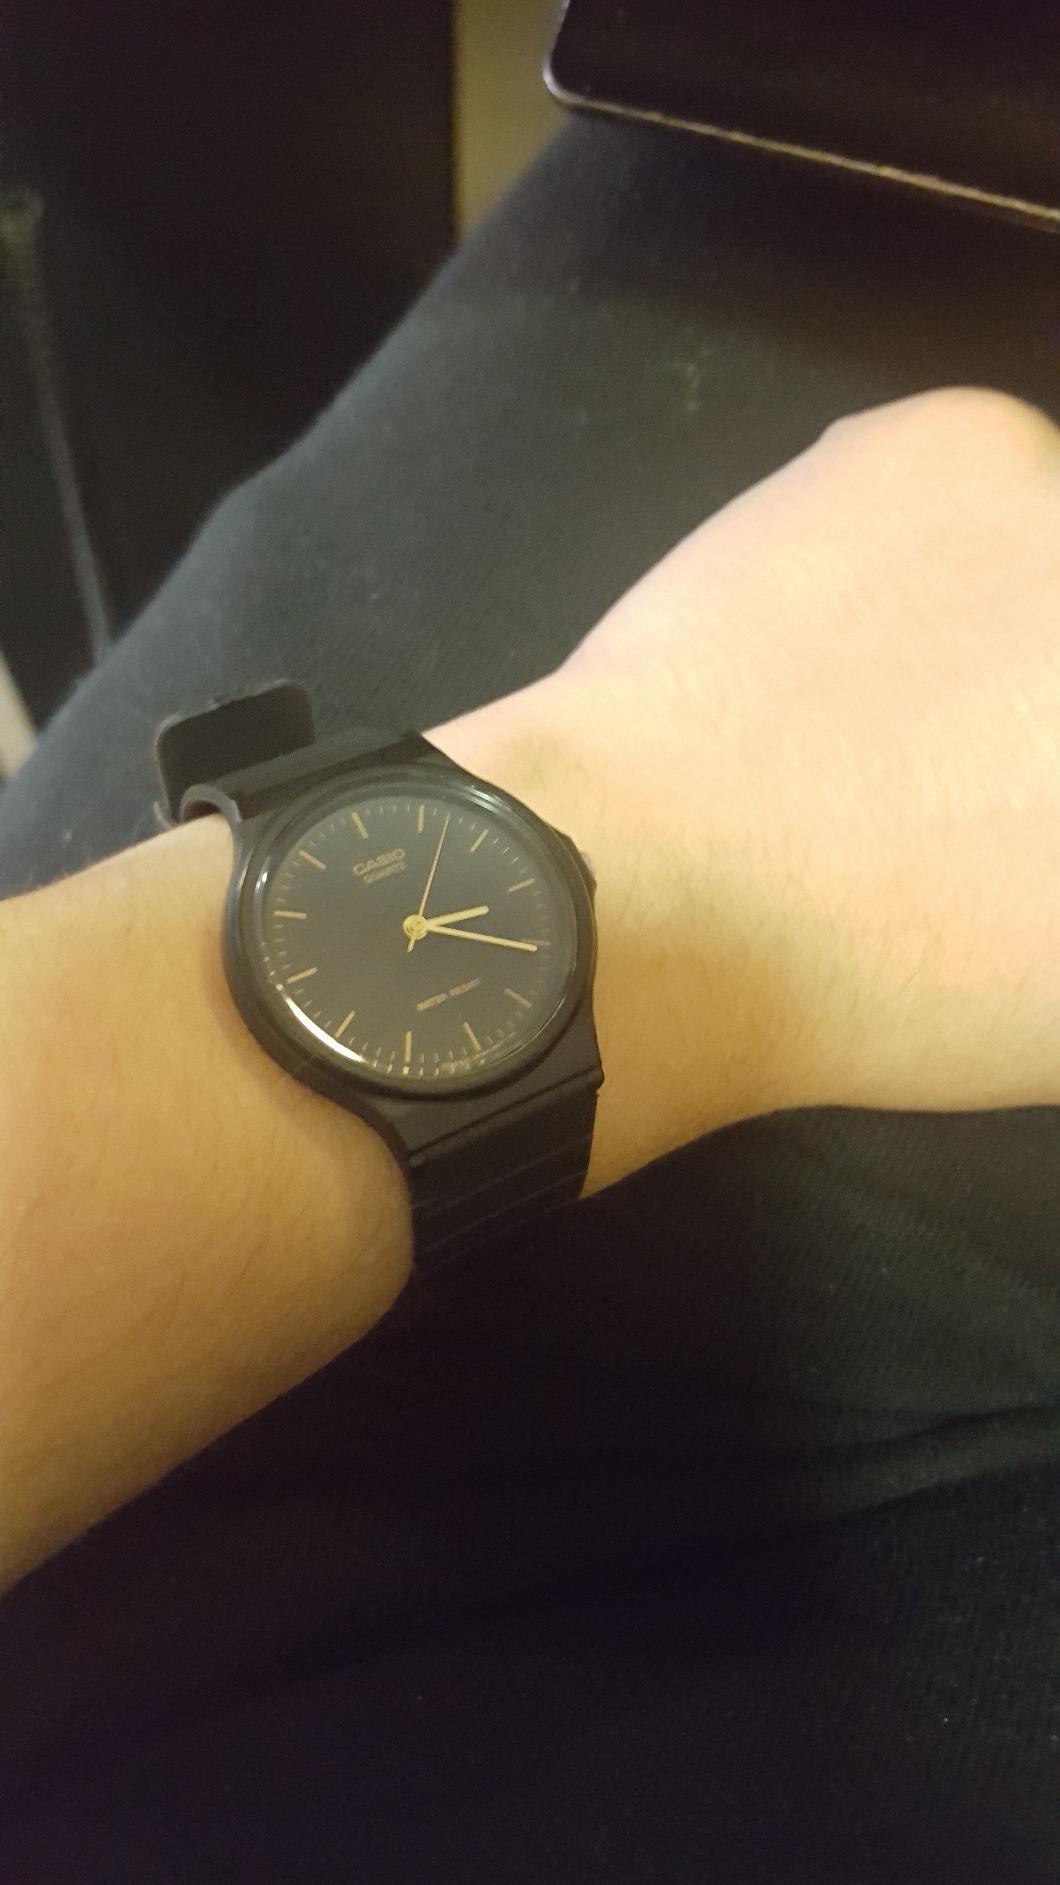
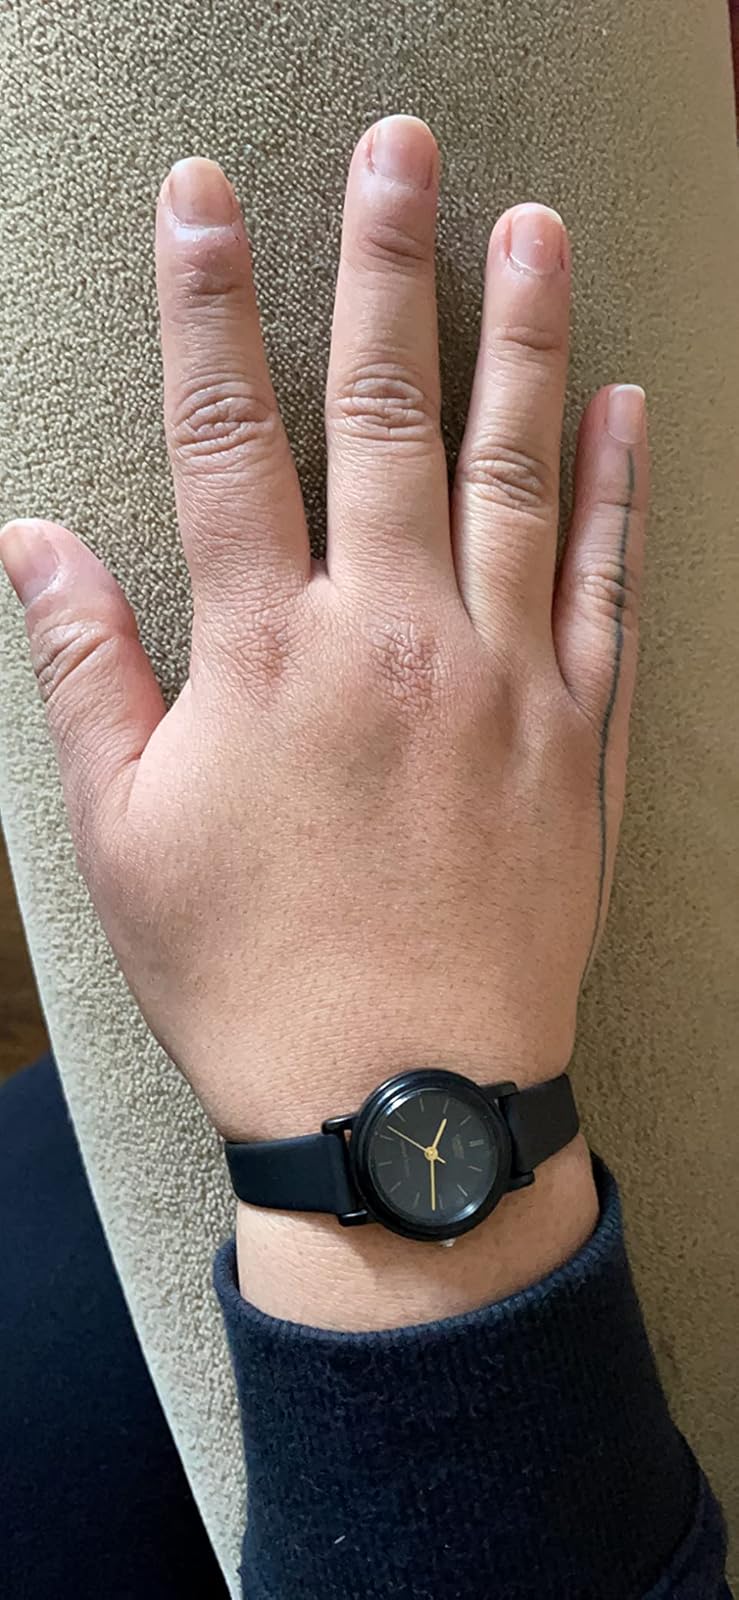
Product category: accessories_watch
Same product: no